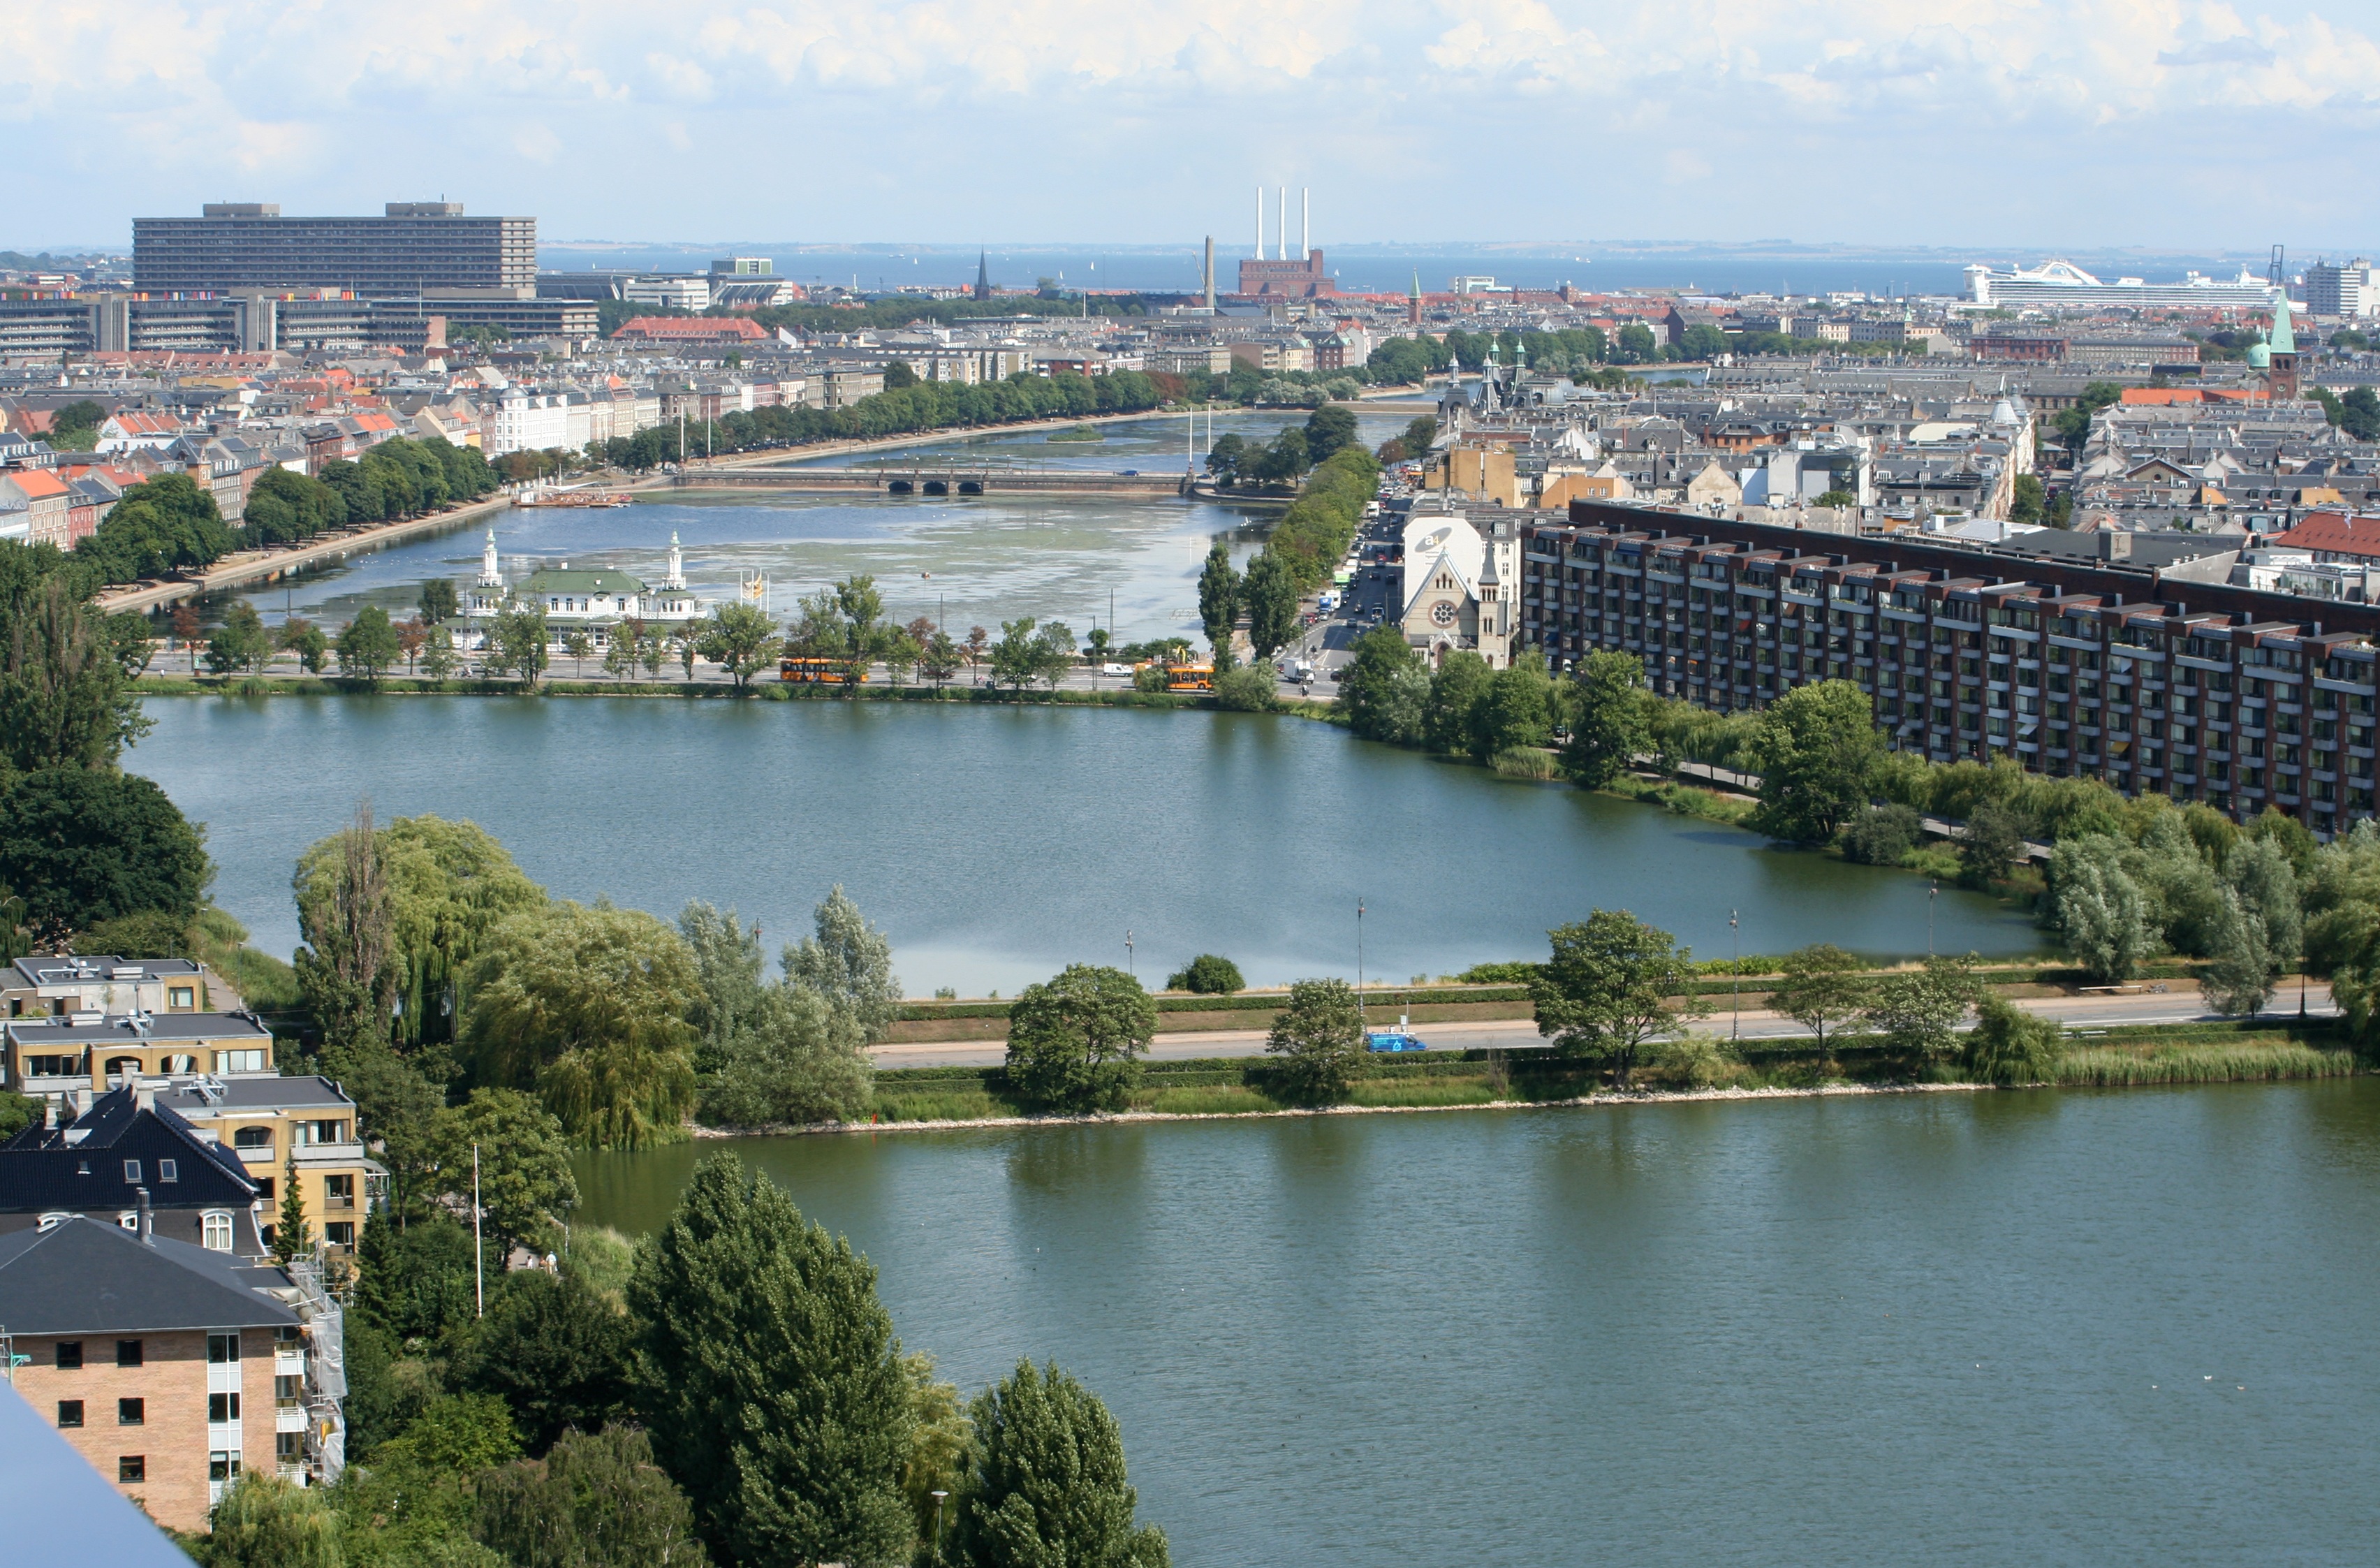
bridge, view, city, river, cityscape, summer, reflection, reservoir, tourism, waterway, houses, denmark, copenhagen, lakes, bird's eye view, aerial photography, hust up